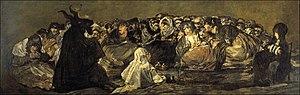
Akelarre, Francisco de Goya
Graciana de Barrenechea, dont le nom signifie en basque « maison en bas du village », est une jeune femme originaire du royaume de Navarre, condamnée lors du procès de sorcellerie. Elle aurait pratiqué la sorcellerie au XVIIᵉ siècle dans le Pays basque espagnol.